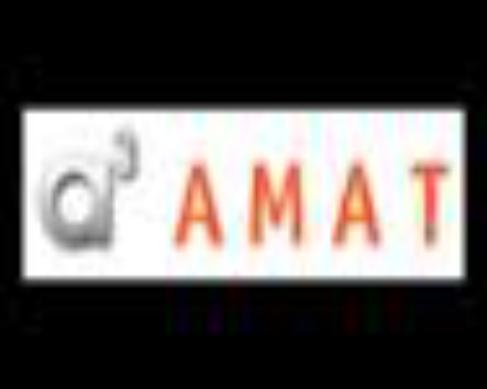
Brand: AMAT
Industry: Others